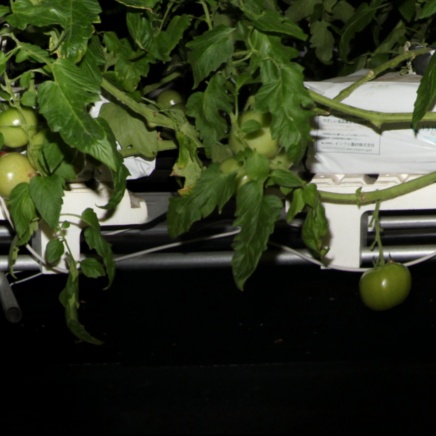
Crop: tomato